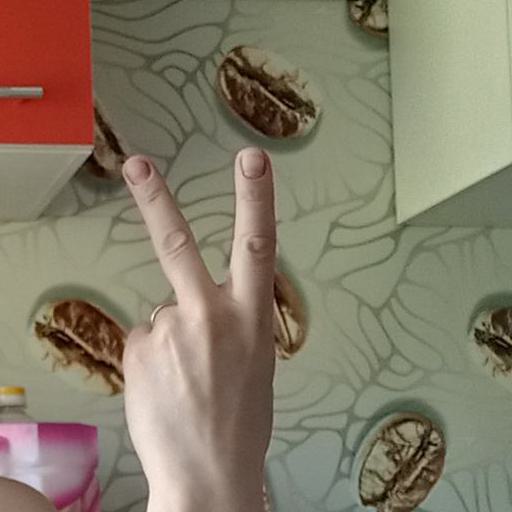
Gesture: peace_inverted